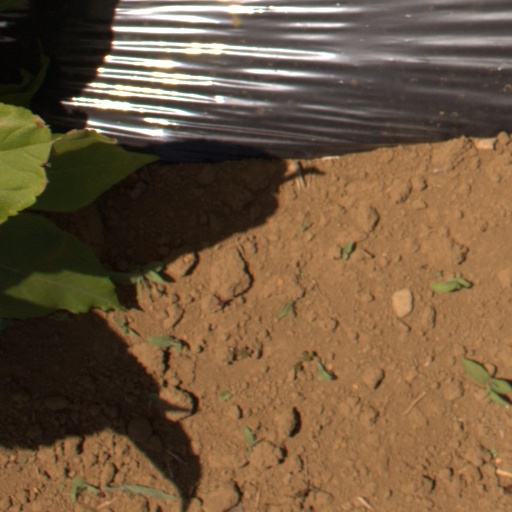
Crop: Jerusalem artichoke